Limmy's Show

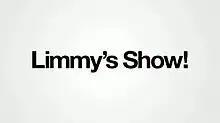
Title card

Limmy's Show! is a Scottish surreal comedy sketch show broadcast on BBC Two Scotland, written, directed and partly based on the 2006 podcast "Limmy's World of Glasgow" by Brian "Limmy" Limond, who stars as himself and a variety of characters in a series of observational, surreal, dark, and bizarre sketches. Limmy frequently breaks the fourth wall by directly talking to viewers through the camera. The show stars Brian Limond, Paul McCole, Alan McHugh, and Kirstin McLean. The first series featured a completely different supporting cast, consisting of Debbie Welsh, Tom Brogan and Raymond Mearns. The show has amassed a cult following since its release.